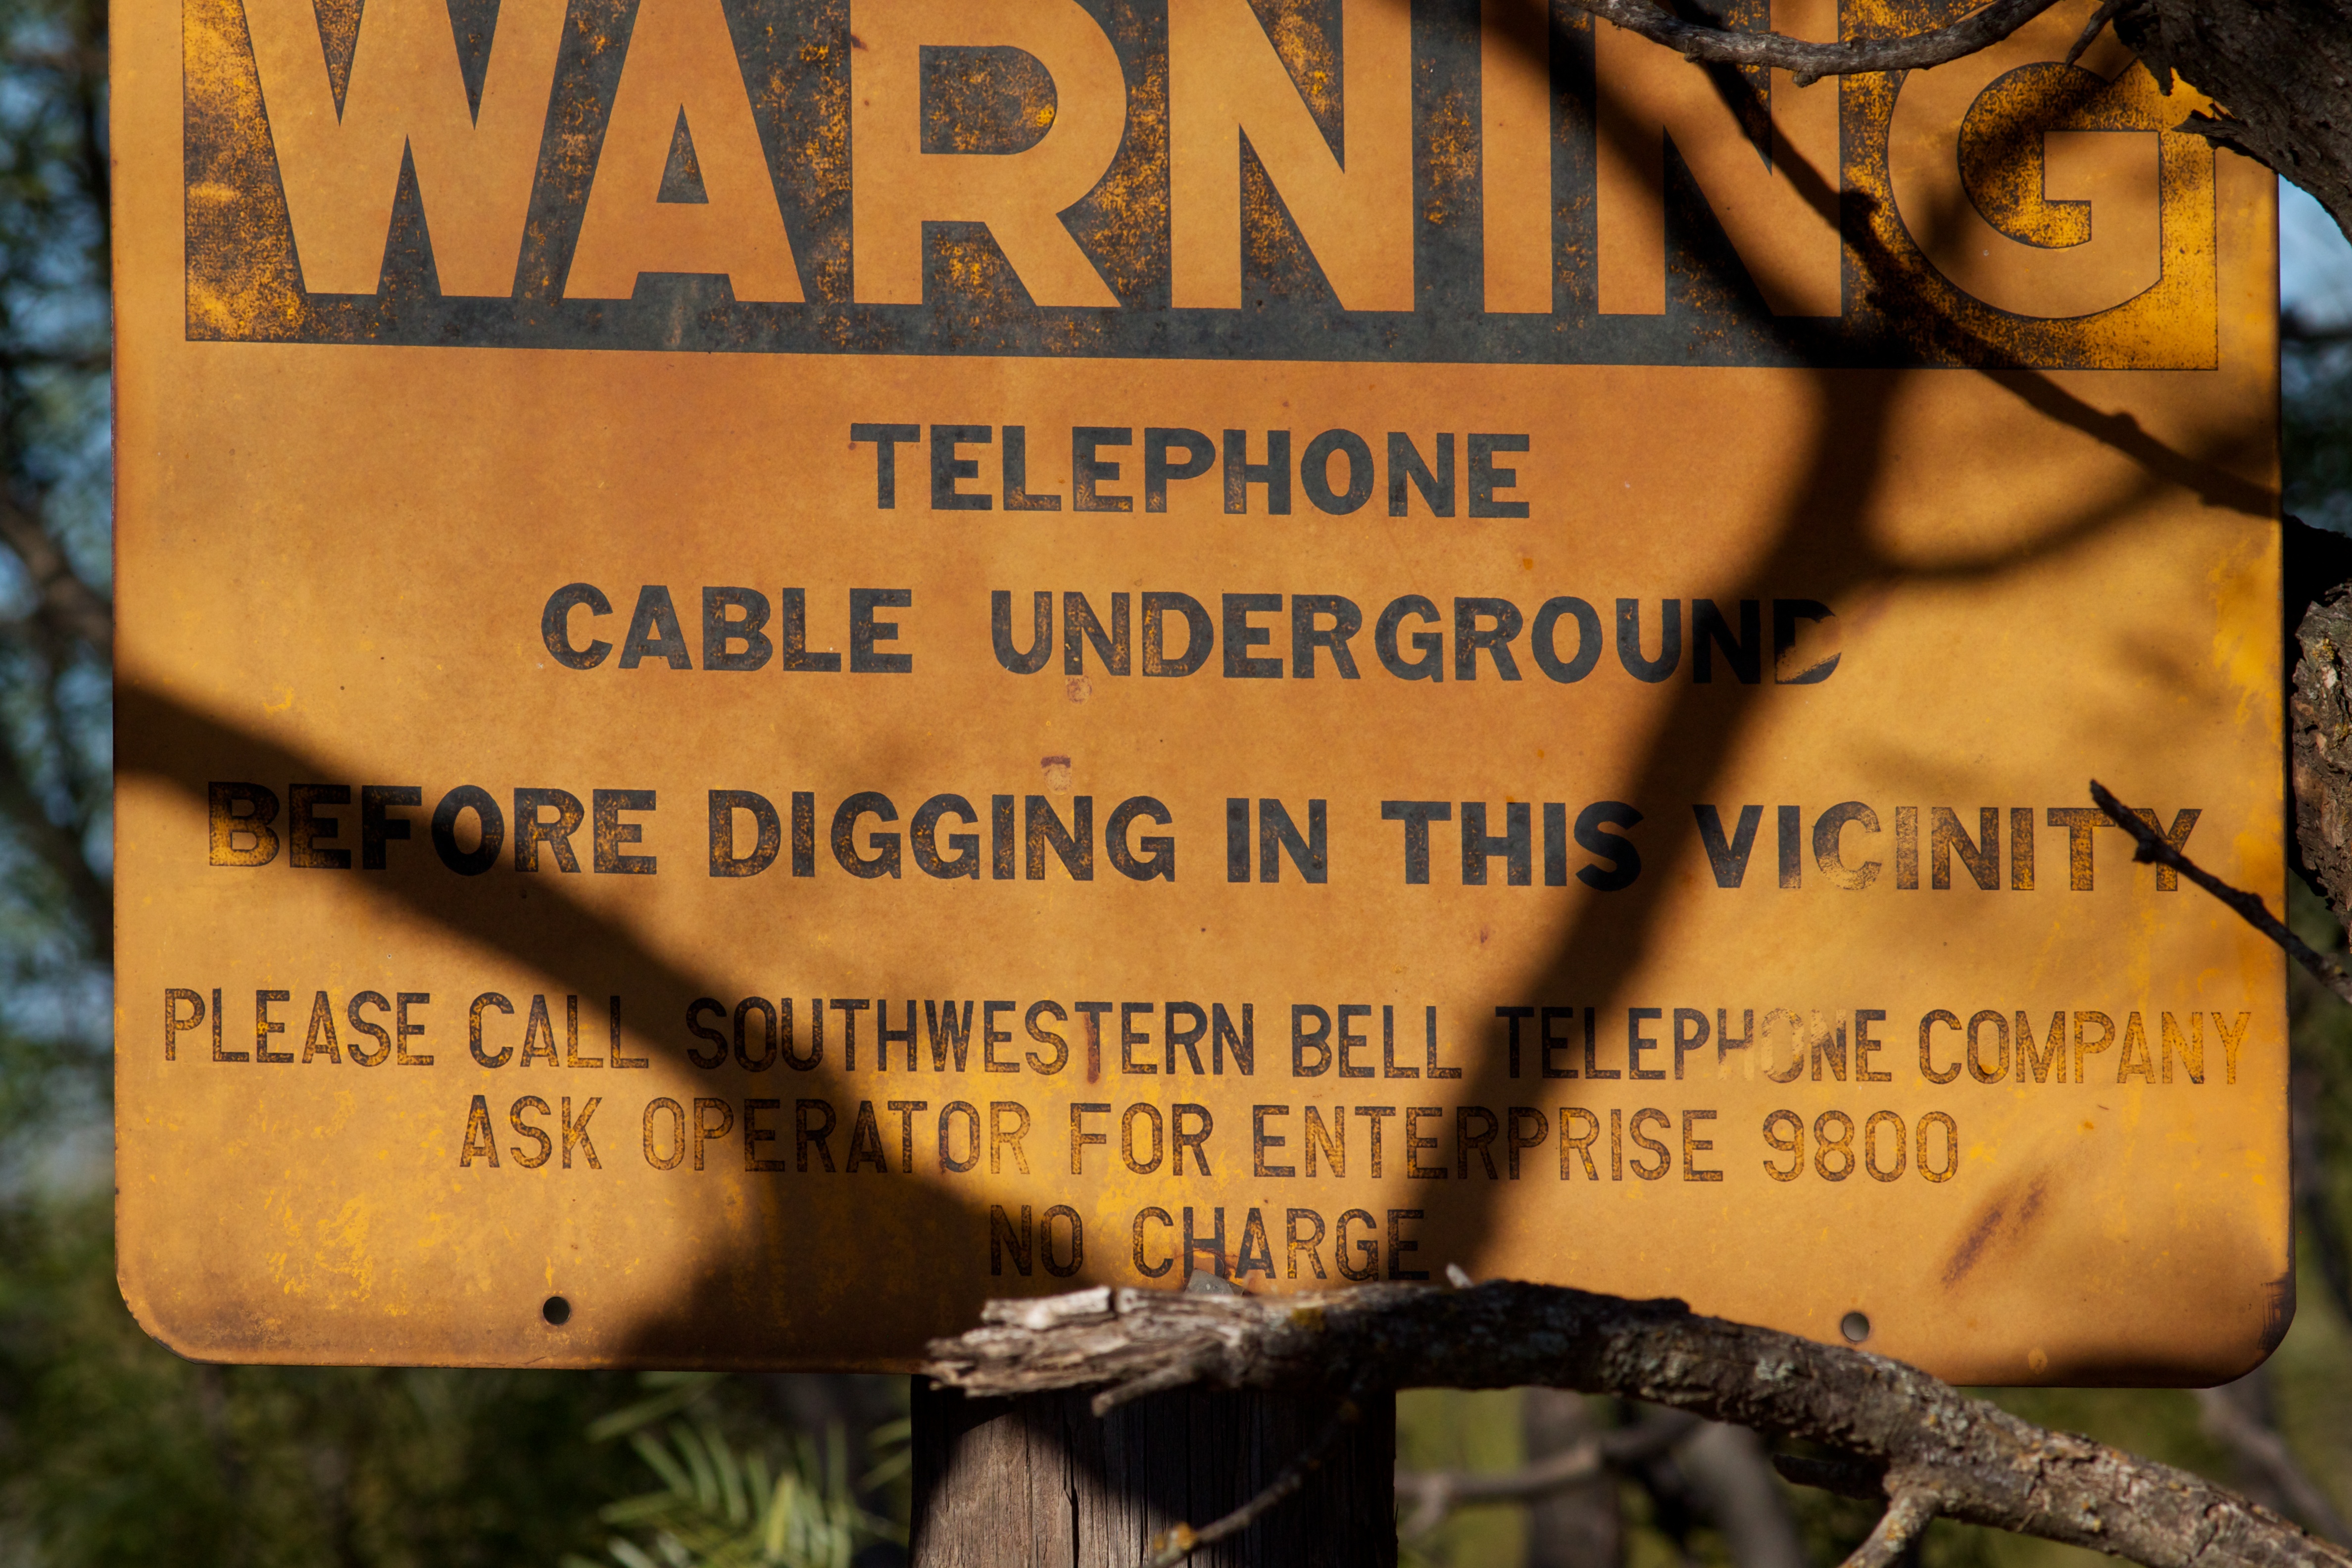
morning, sign, love, autumn, odyssey, emotion